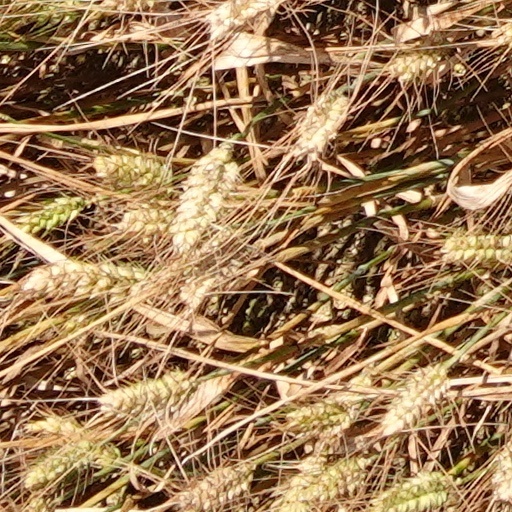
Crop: wheat